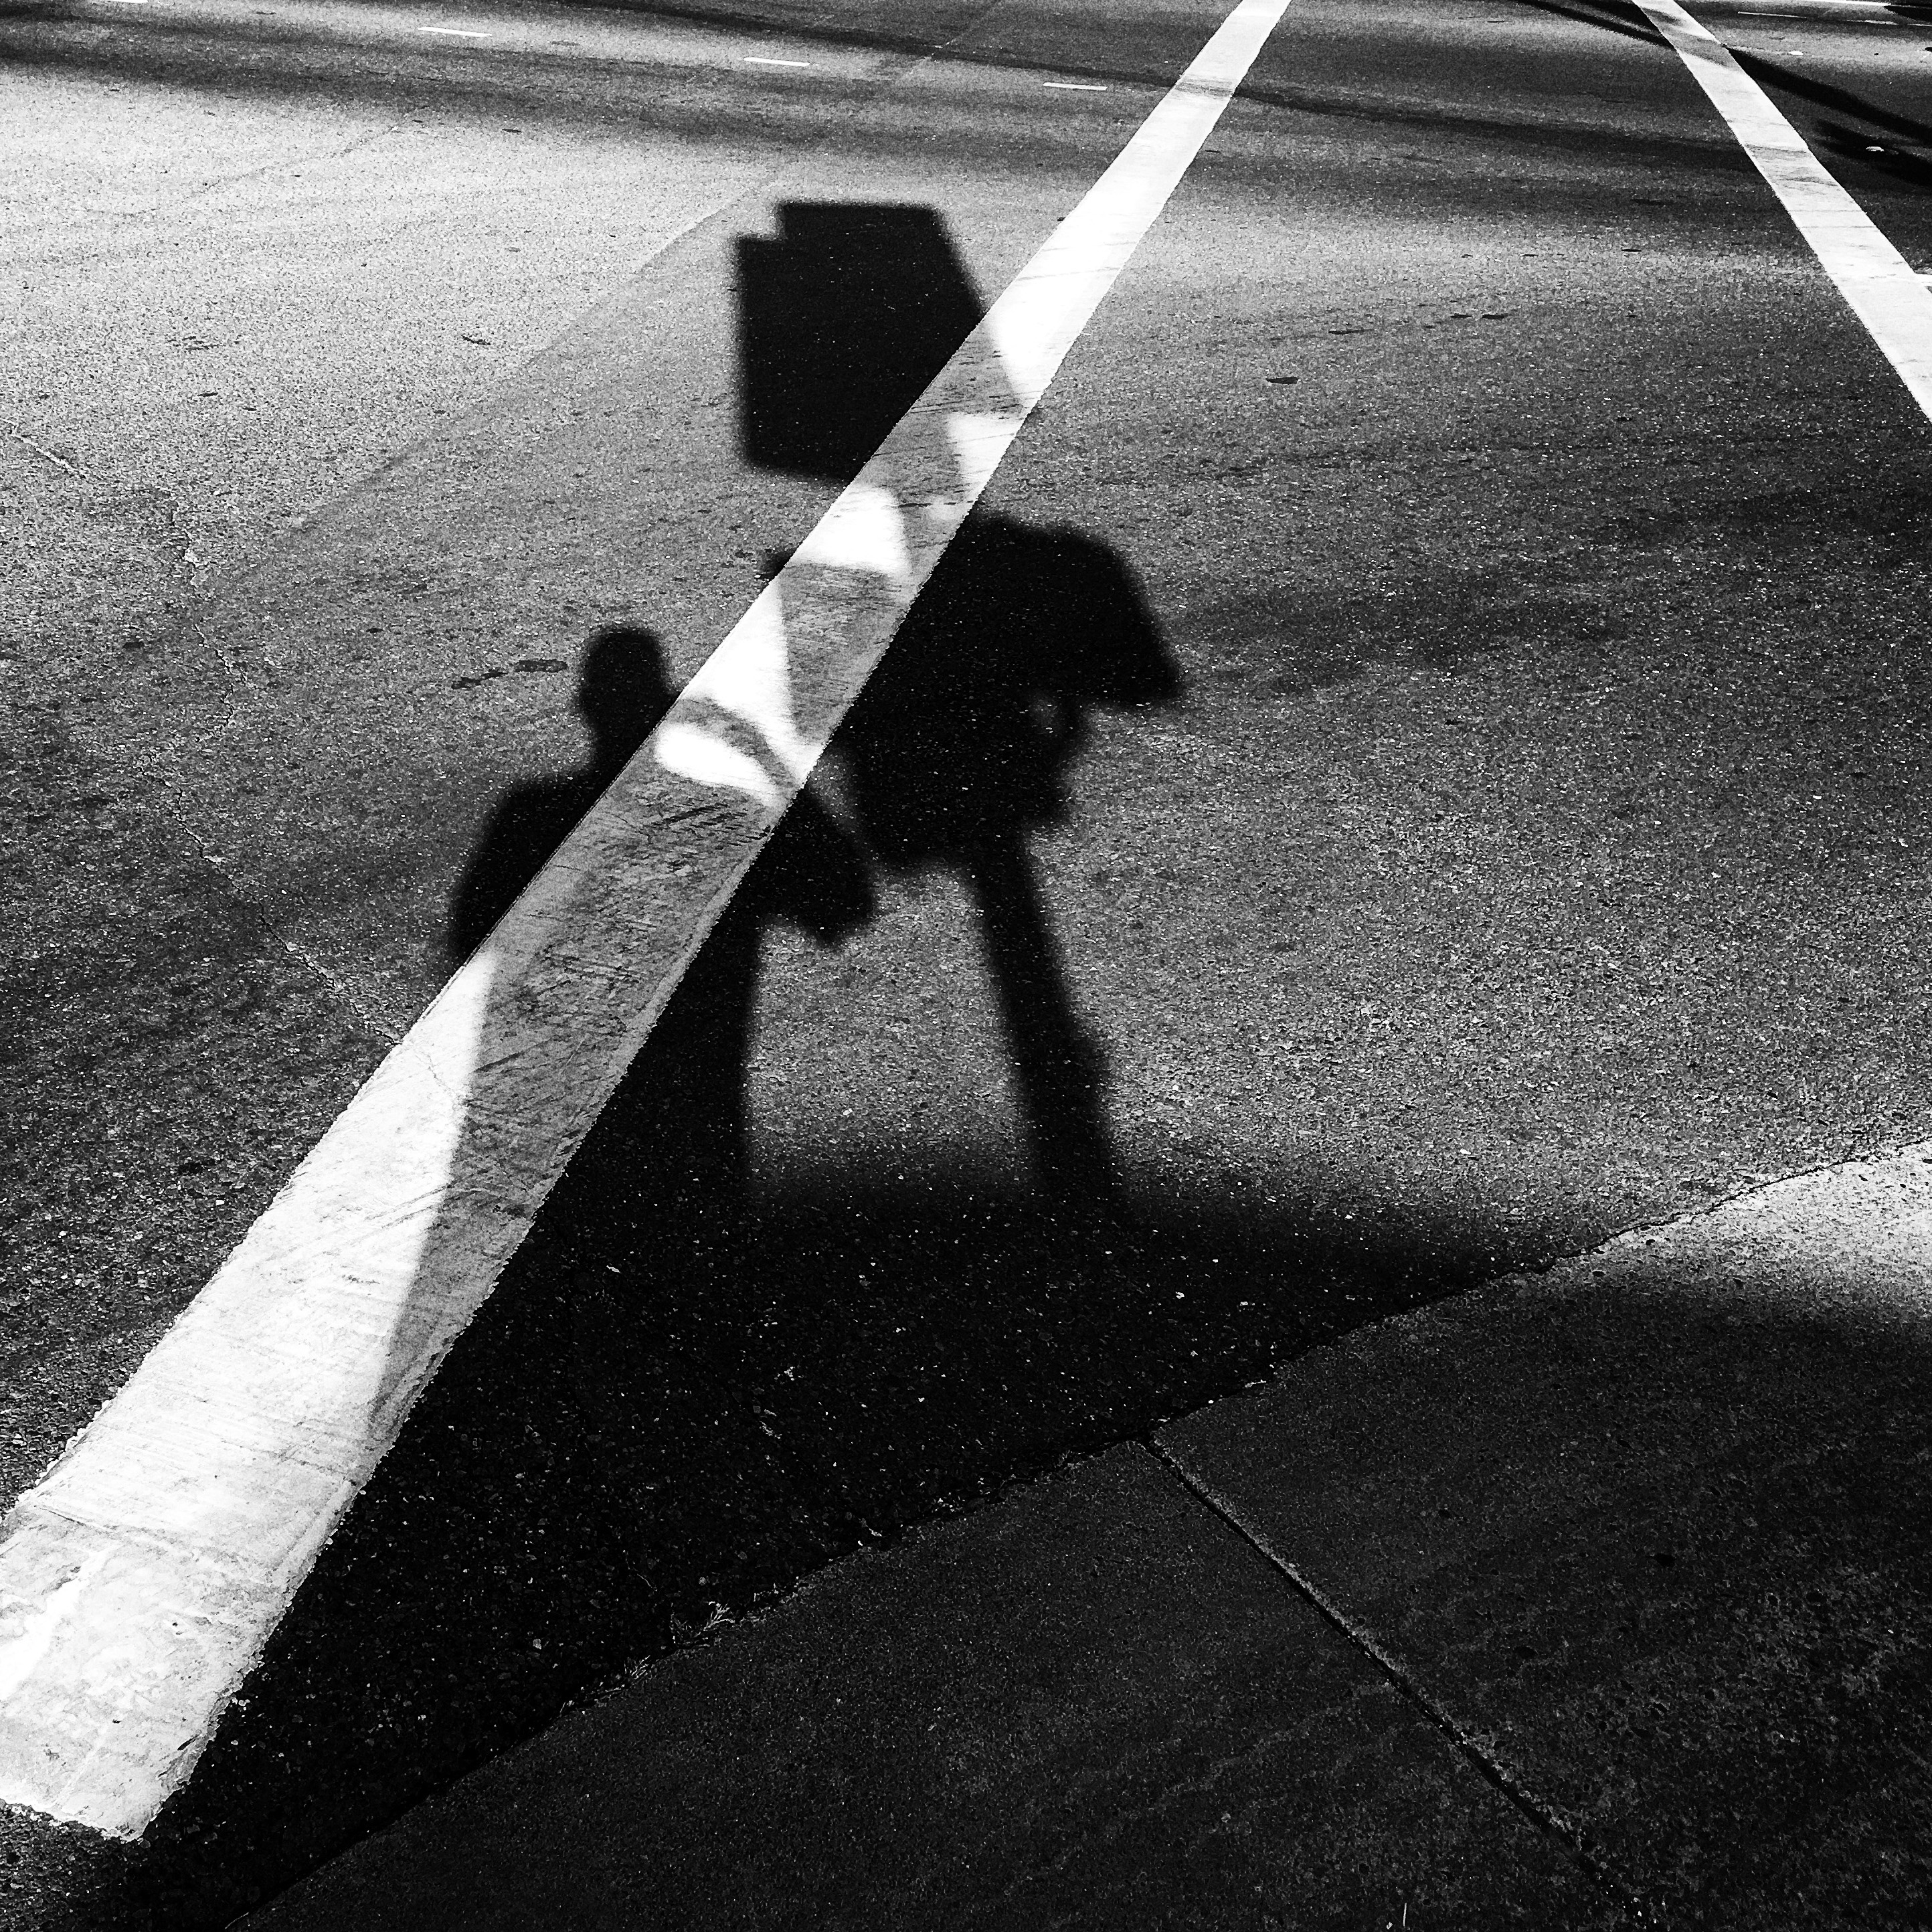
path, light, black and white, growth, white, photography, asphalt, line, shadow, darkness, black, crosswalk, monochrome, life, living, photograph, crossroads, learning, roads, journeys, shape, experiences, lessons, lovingothers, relationships, spiritualjourneys, monochrome photography